Badstuestræde 18

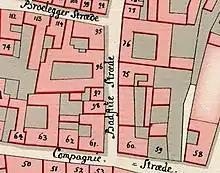
No. 96 seen on Gedde's district map of Snaren's Quarter from 1757

The site was formerly part of three separate properties. The central part of the site was listed in Copenhagen's first cadastre of 1689 as No. 112 in Snaren's Quarter and belonged to turner Peder Hansen at that time. It was later expanded with part of No. 111 and No. 113. This larger property was listed in the new cadastre of 1756 as No. 96 and belonged to brewer Jens Andersen Møller.